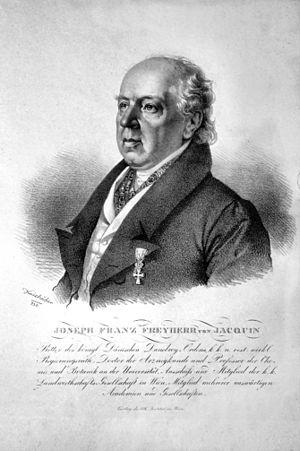
Joseph Franz Freiherr von Jacquin ou baron Joseph von Jacquin est un scientifique autrichien qui a étudié la médecine, la chimie, la zoologie et la botanique.